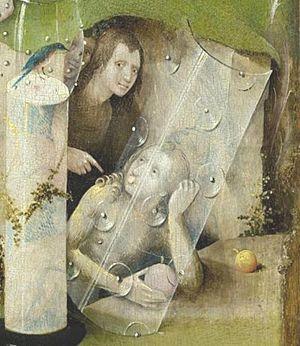
Le Jardin des délices est une peinture à l'huile sur bois du peintre néerlandais Jérôme Bosch, appartenant à la période des primitifs flamands. L'œuvre est structurée en triptyque, format souvent utilisé par les peintres du début du XVᵉ siècle jusqu'au début du XVIIᵉ siècle dans la partie septentrionale de l'Europe. Elle est le plus souvent datée de 1494 à 1505, bien que des chercheurs en avancent la création jusqu'aux années 1480.